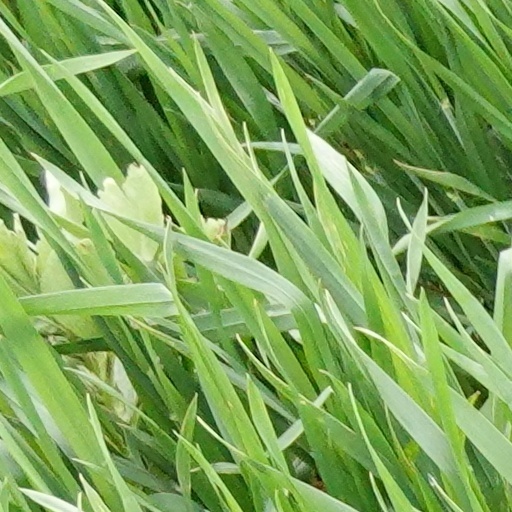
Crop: wheat